Esmat Dowlatshahi

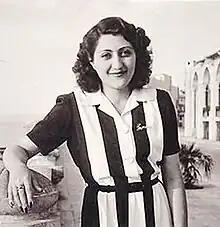
In her youth

Dowlatshahi and Reza Shah wed in 1923. She was his fourth, last and favourite wife. Reza Shah was the minister of war when they married. From this marriage five children were born: Abdul Reza, Ahmad Reza, Mahmoud Reza, Fatemeh and Hamid Reza Pahlavi. Her husband became Shah of Iran in 1925. However, it was her husband's second wife Tadj ol-Molouk who was given a public role as queen. This situation did not make Tadj ol-Molouk happy due to her jealousy of Dowlatshahi which she disclosed in her memoirs.